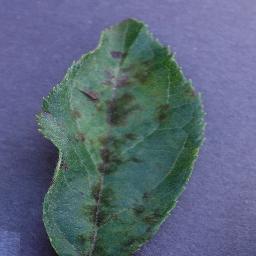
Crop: apple
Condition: scab